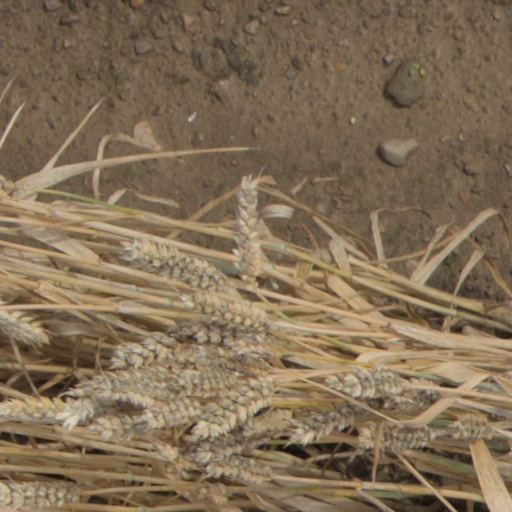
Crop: wheat